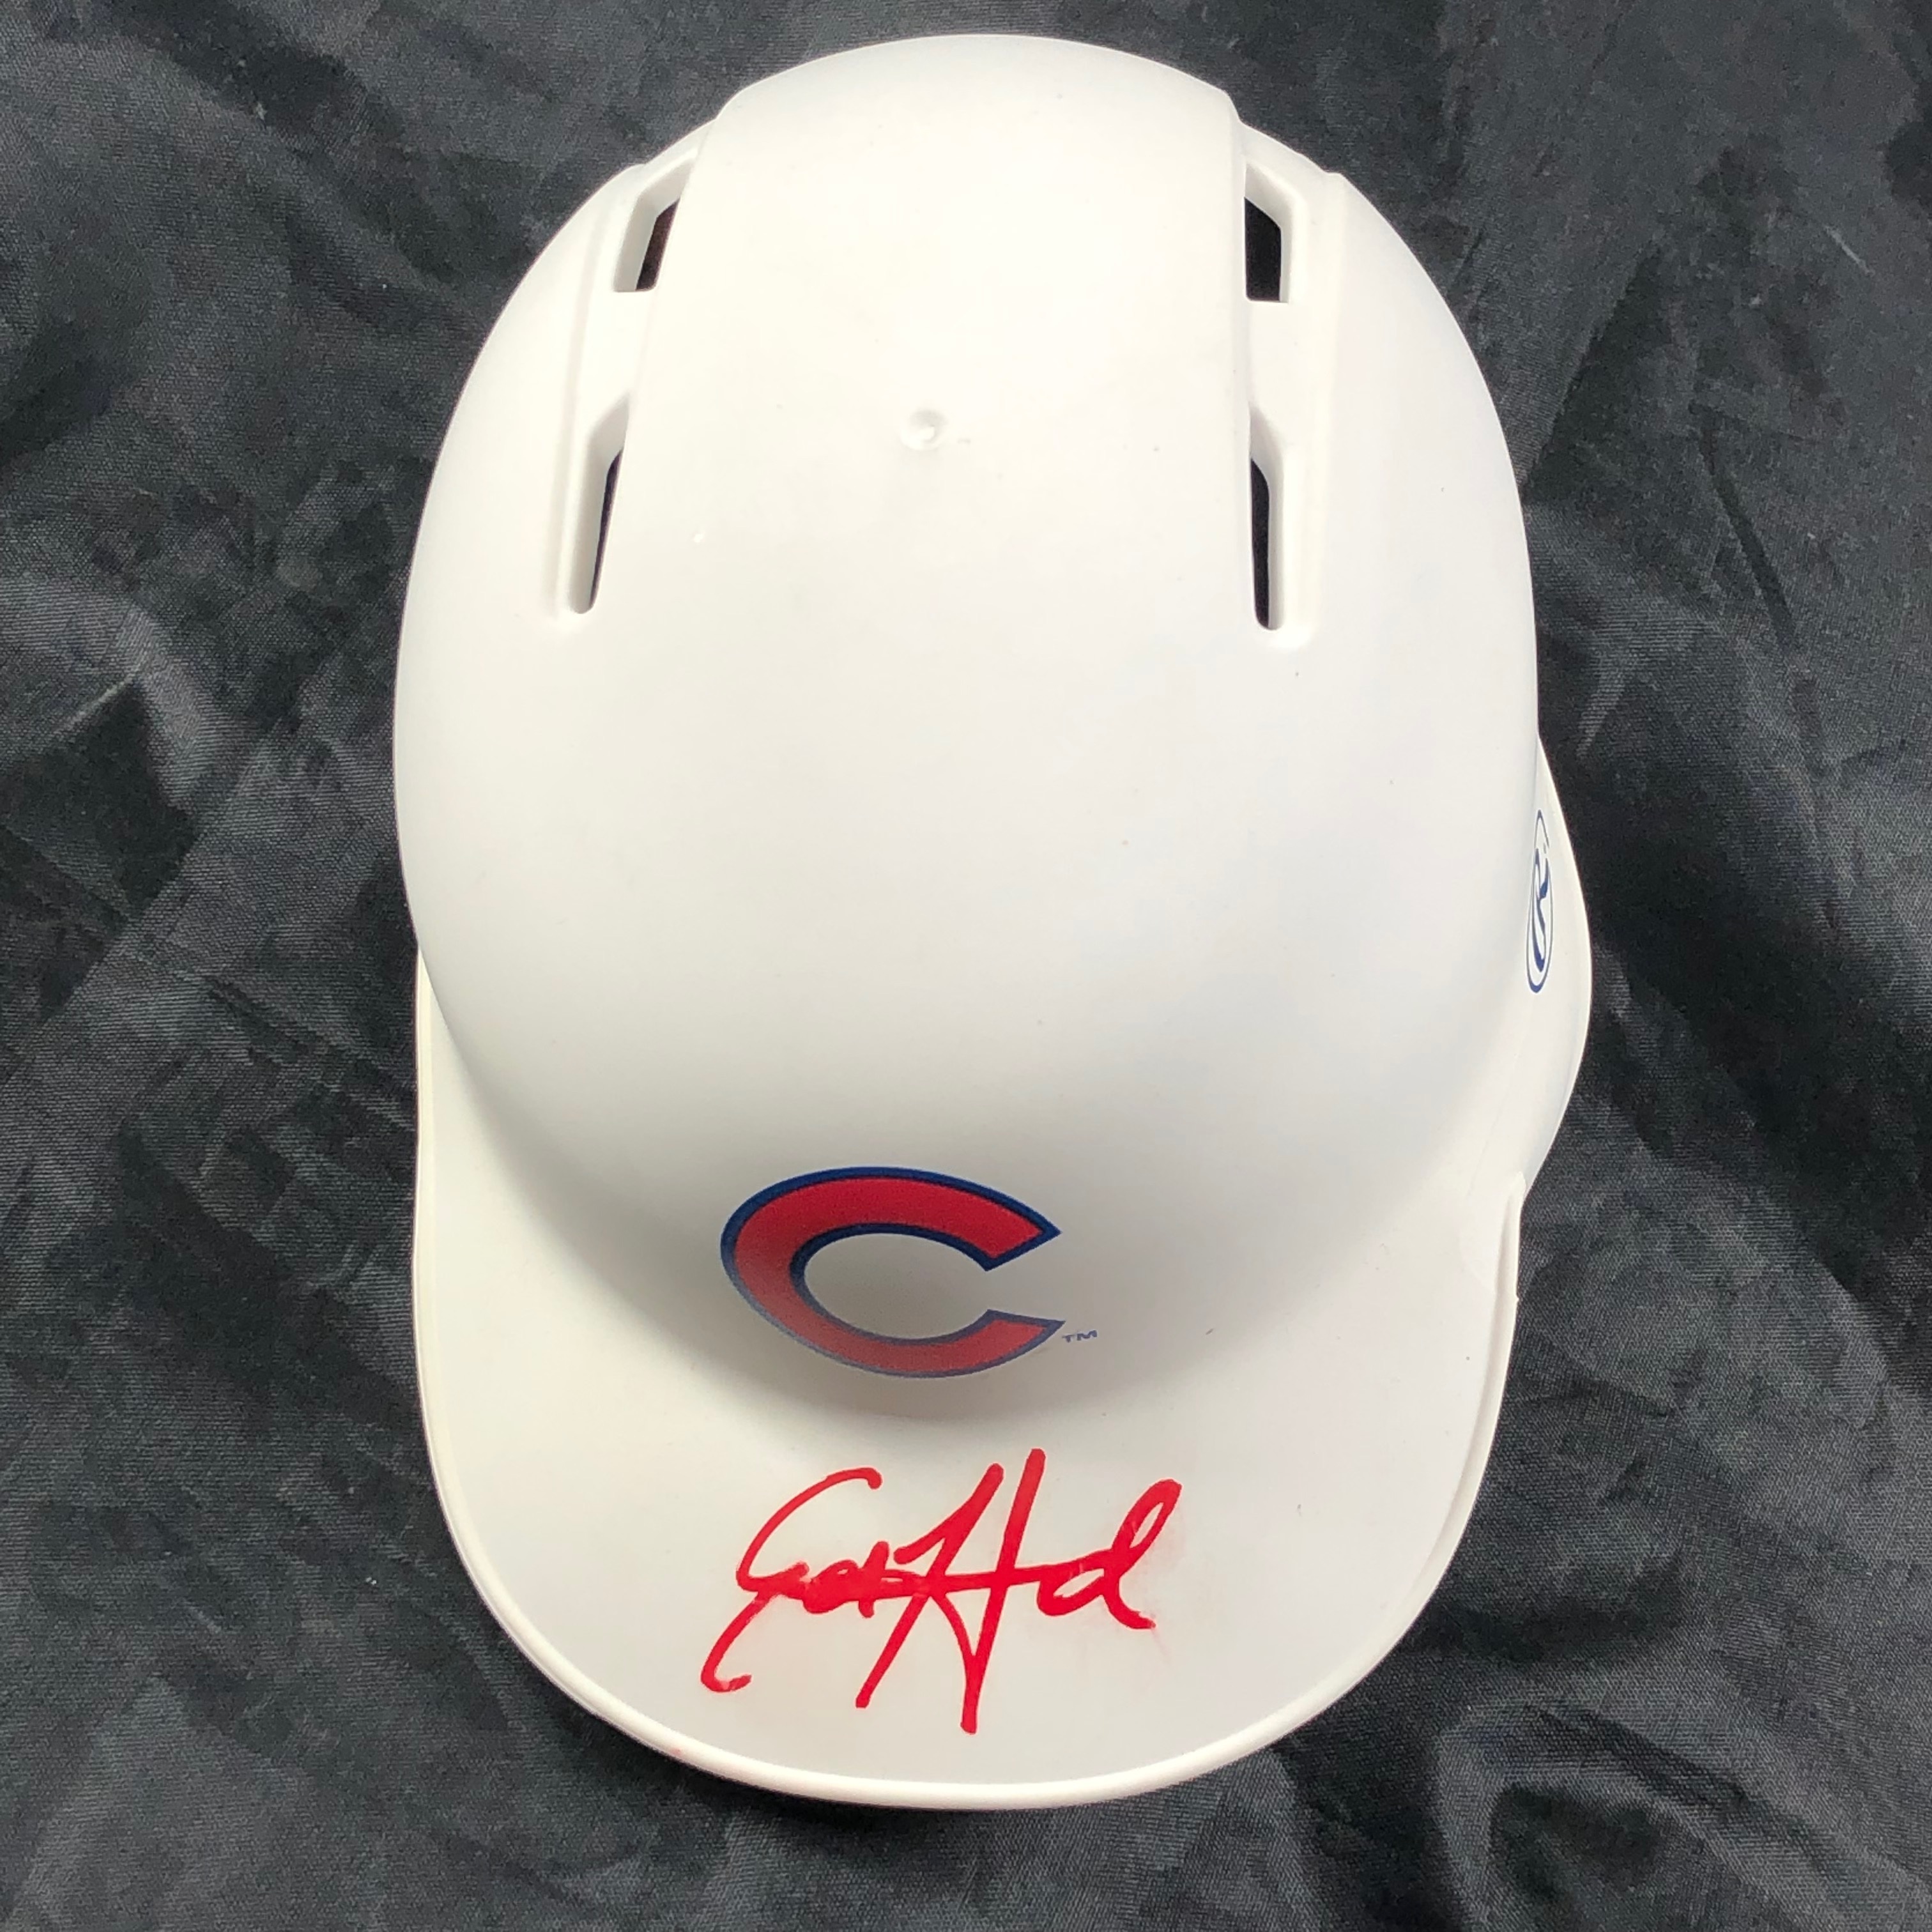
Ed Howard signed mini helmet PSA/DNA Chicago Cubs Autographed
Thank you for checking out our store! We value each and every customer and want you to be happy with the purchase you are making. Up for sale is a mini helmet signed by Ed Howard. The autograph of Ed on this mini helmet was authenticated by a team of experts at PSA/DNA and encapsulated so you can rest assured you are purchasing the real deal. We’d like to encourage you, our customer, to reach out to us if you come across any questions. We always take the time to respond to a message from our customers and we’re happy to hear from you!
Brand: Golden State Memorabilia
Category: Arts & Entertainment > Hobbies & Creative Arts > Collectibles > Sports Collectibles > Sports Fan Accessories > Hats